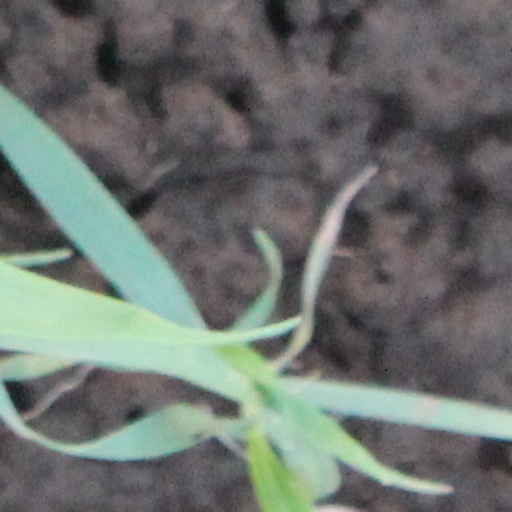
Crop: wheat